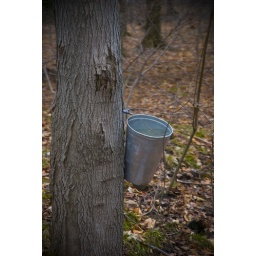
Passing by a tapped tree on a horse drawn wagon at Mountsberg on the last day of Sweetwater Days.